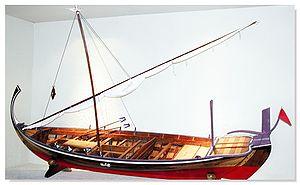
Un village de pêcheurs est une localité rurale située à proximité d'une zone de pêche, qui constitue le fondement de son économie.
Un doni ou dhoni est un type de bateau polyvalent à voile latine ou à moteur, plus grand qu'un bokkura rencontré en Inde, aux Maldives et au Sri Lanka. Il mesure de 6 à 12 m, pour une capacité de 4 à 12 personnes.